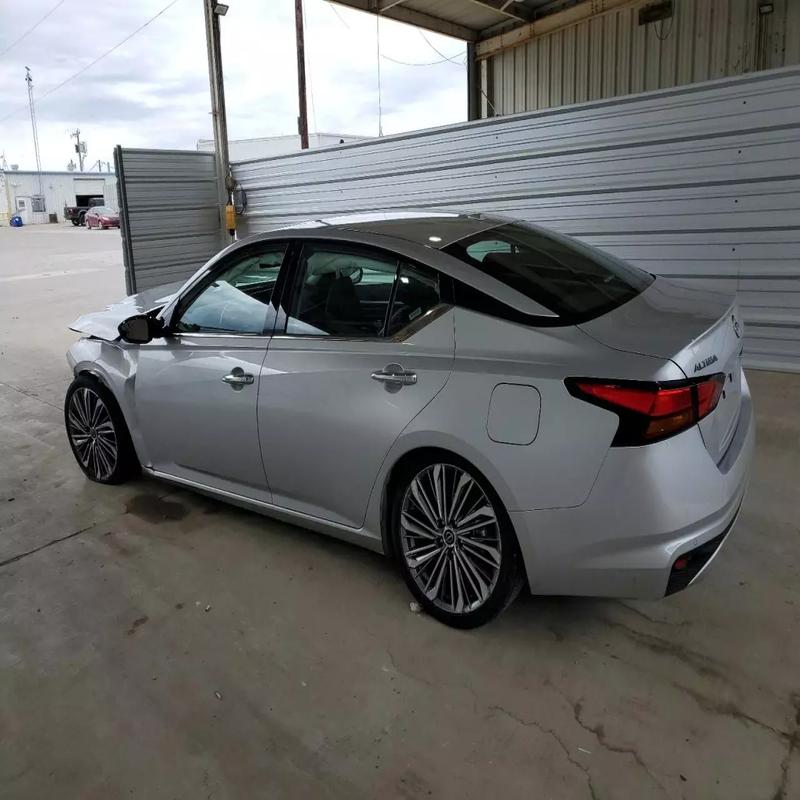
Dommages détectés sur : capot, aile avant gauche, porte arrière droite, porte arrière gauche, aile arrière droite, aile arrière gauche, pare-choc arrière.
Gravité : majeur